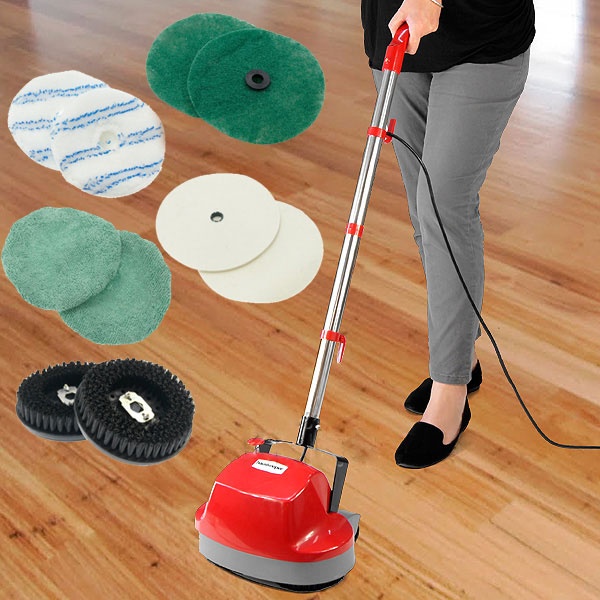
NNEDPE Hauskeeper Electric Floor Polisher Timber Hard Waxer Buffer Cleaner
The Hauskeeper Electric Floor Polisher is ideal for maintaining timber, tile and other hard surfaces. It has twin rotating brushes that take the effort out of polishing. Compact for tight areas and around furniture, it suits both home and light commercial use. It comes with attachments for waxing and polishing various floor types, a removable chrome steel handle for easy storage, a 6m power cord with tidy hooks and rear wheels for smooth transport and upright locking. FEATURES: * Lightweight and easy to use * Full set of scrubbing/polishing/waxing brushes * Removable handle for easy storage * Ergonomic Design * Easier cleaning with minimal effort * Simple press start with a tap of a foot * Extra long 6m power cable * Australian Powerplug * Australian Electrical Equipment Safety Systems Compliant * Specifications/Attributes: * Dimensions (HxWxD): 39 x 30 x 19cm * Cord: 6m * Power: 240v 180W * Colour: Red CONTENTS: * 1 x Electric polisher with 6m cable * 2 x Scrubbing brushes * 2 x Scouring Pads * 2 x Felt Pads * 2 x Microfibre Pads * 2 x Terrytowling Pads The Hauskeeper Electric Floor Polisher is ideal for maintaining timber, tile and other hard surfaces. It has twin rotating brushes that take the effort out of polishing. Compact for tight areas and around furniture, it suits both home and light commercial use. It comes with attachments for waxing and polishing various floor types, a removable chrome steel handle for easy storage, a 6m power cord with tidy hooks and rear wheels for smooth transport and upright locking. FEATURES: Lightweight and easy to use Full set of scrubbing/polishing/waxing brushes Removable handle for easy storage Ergonomic Design Easier cleaning with minimal effort Simple press start with a tap of a foot Extra long 6m power cable Australian Powerplug Australian Electrical Equipment Safety Systems Compliant Specifications/Attributes: Dimensions (HxWxD): 39 x 30 x 19cm Cord: 6m Power: 240v 180W Colour: Red CONTENTS: 1 x Electric polisher with 6m cable 2 x Scrubbing brushes 2 x Scouring Pads 2 x Felt Pads 2 x Microfibre Pads 2 x Terrytowling Pads
Brand: NNEDPE
Category: Home & Garden > Household Appliances > Floor Polishers & Buffers > Floor Buffers